Sinon

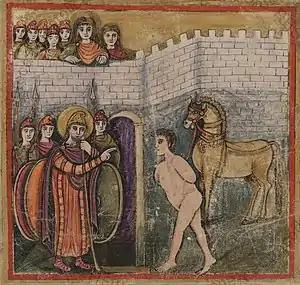
Sinon as a captive in front of the walls of Troy, in the "Vergilius Romanus", 5th century AD

In Greek mythology, Sinon (Ancient Greek: Σίνων, from the verb "σίνομαι"—"sinomai", "to harm, to hurt") or Sinopos was a Greek warrior during the Trojan War.